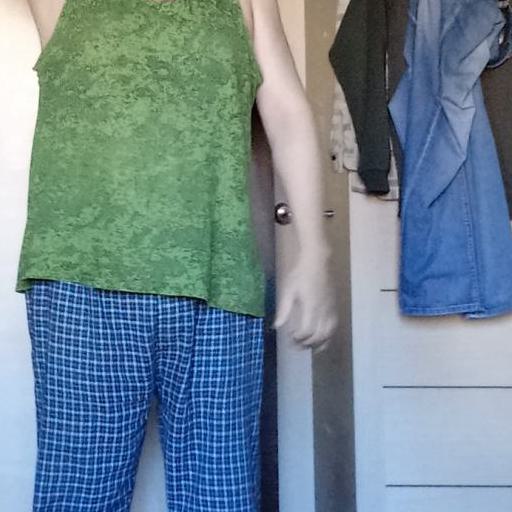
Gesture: no_gesture